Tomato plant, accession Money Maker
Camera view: bottom (45 deg); turntable rotation: 300 degrees
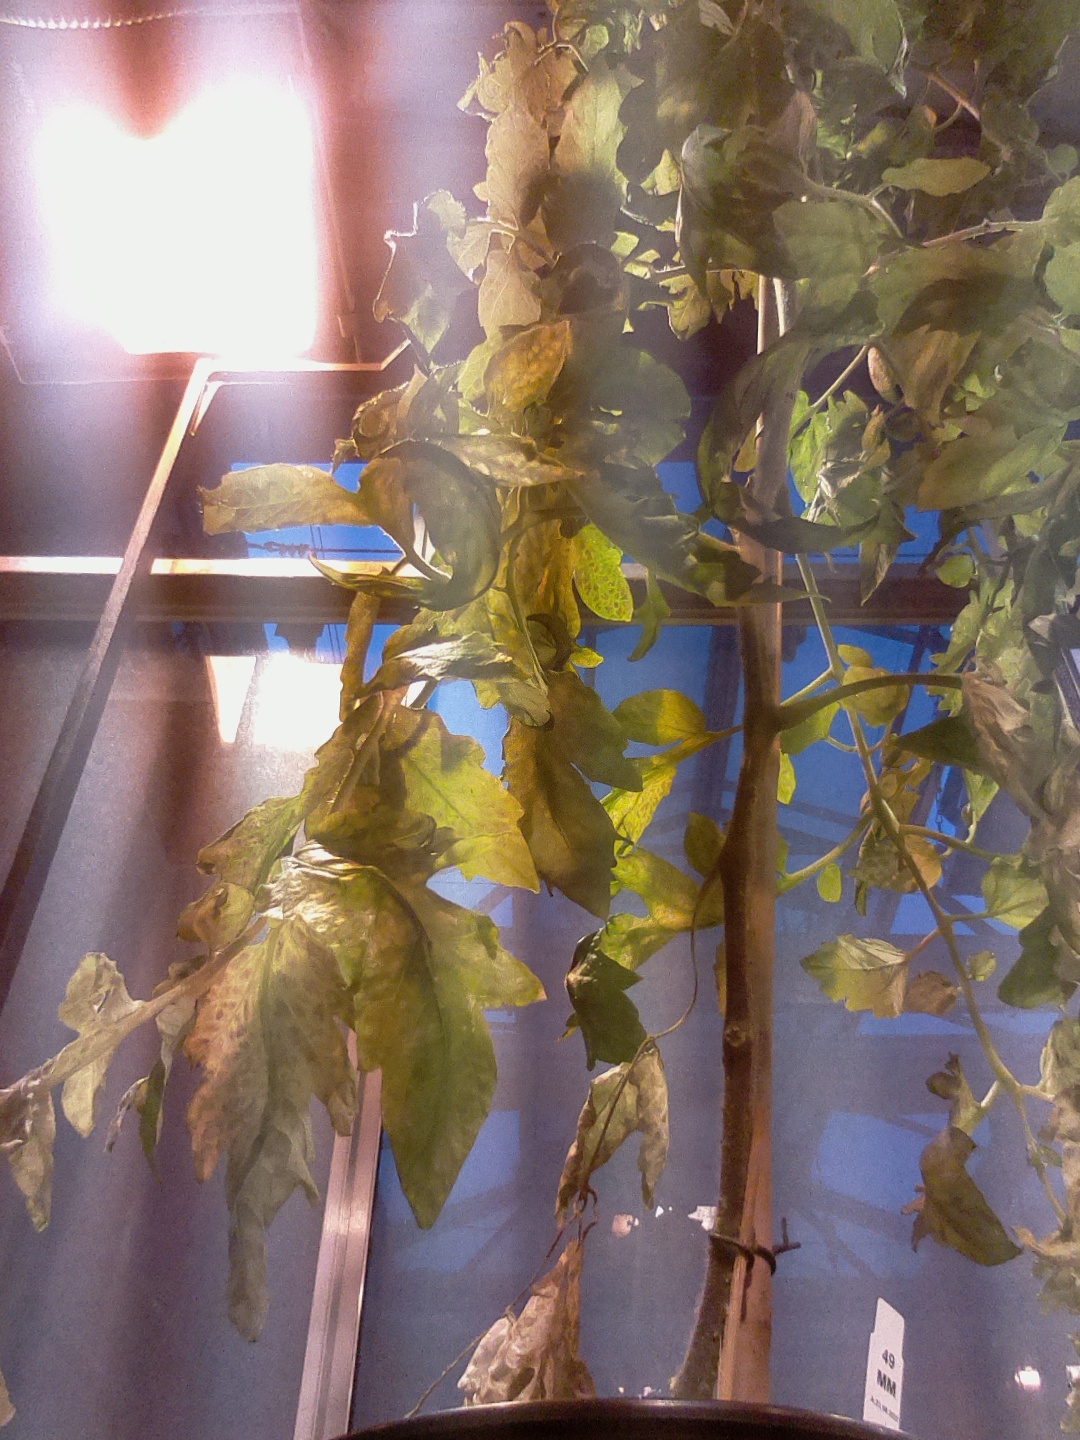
BBCH growth stage 72: 20%-30% of final fruit size